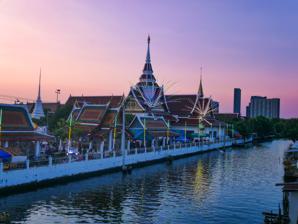
Building: Khlong Sanam Chai
Country: Thailand
Year built: 1721
Canal connecting Bangkok and Samut Sakhon, Thailand Khlong Sanam Chai Wat Nang and Khlong Sanam Chai Specifications Length 30 km (19 miles) History Construction began 1705 Date completed 1721 Geography Start point Bangkok End point Samut Sakhon Connects to Khlong Bangkok Yai , Khlong Dao Khanong, Khlong Khok Kham, Tha Chin river Khlong Sanam Chai ( Thai : คลองสนามชัย , pronounced [kʰlɔ̄ːŋ sā.nǎːm t͡ɕʰāj] ) and Khlong Mahachai ( Thai : คลองมหาชัย , pronounced [kʰlɔ̄ːŋ mā.hǎːt͡ɕʰāj] ) are names of a khlong (canal) in Thailand , which links the Chao Phraya River in Bangkok 's Thonburi side to the Tha Chin River river in Samut Sakhon Province . Its beginning separates from Khlong Bangkok Yai in front of Wat Apson Sawan between Phasi Charoen and Thon Buri districts , where it is referred to as Khlong Dan ( Thai : คลองด่าน , pronounced [kʰlɔ̄ːŋ dàːn] ), then flows down south to meet Khlong Bang Khun Thian and Khlong Dao Khanong at Khlong Bang Khun Thian confluence in Chom Thong district and flows continuously south up till it meets the Tha Chin River in the area of Amphoe Mueang Samut Sakhon , Samut Sakhon Province. Its total length is about 30 km (19 mi). Sanam Chai is the name given to Bangkok portion of the canal, which is known as Mahachai in Samut Sakhon. For the Khlong Dan part, it is believed that it is a natural canal that has existed since the Ayutthaya period . In the part of the Khlong Sanam Chai or Khlong Mahachai is a canal that was excavated in the King Sanphet VIII 's reign during middle of the late Ayutthaya period to serve as a water transportation route instead of the more winding Khlong Khok Kham. The digging was completed in the year 1721 during the King Sanphet IX 's reign, with Dutch experts in charge of the excavation. Its name is also the origin of the name Mahachai , which is the informal name for Samut Sakhon province. In the early Rattanakosin period , it was also used as a route to move the Siamese army. "Kaem Ling Khlong Mahachai-Khlong Sanam Chai Project" is a royally-initiated project of the King Bhumibol Adulyadej (Rama IX). By constructing necessary regulators across the canals with pumping station, this "Kaem Ling" (monkey cheek) would work to collect and store flood water from upper area into Khlong Mahachai or Khlong Sanam Chai and drain out to the sea via Khlong Mahachai, Khlong Khun Racha Pinitjai, and canals connecting Khlong Mahachai to the sea. This royal project was established to solve the problem of urban flooding . Covering a total area of 76.42 km 2 (29.50 mi 2 ) of Bangkok and provinces of Samut Sakhon with Nakhon Pathom. Bordering historic temples the canal apart from Wat Apson Sawan include Wat Paknam Bhasicharoen , Wat Nang Chi , Wat Khun Chan, Wat Ratchaorot , Wat Nang , Wat Nangnong , Wat Sai and its floating market ,  Wat Sing, Wat Kamphaeng, Wat Kok, Wat Tha Kham, Wat Bang Kradi, Wat Hua Krabue, Wat Ban Rai Charoenpon, and Phan Thai Norasing Shrine, etc. Fort Wichien Chodok, a fortress built in the King Nangklao (Rama III)'s reign at the mouth of the canal where it confluence with the Tha Chin river to prevent the invasion of Annamese from the case of Anuwong 's rebellion . See more Phan Thai Norasing References